Haim Boger

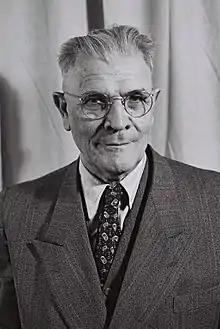
Boger in 1951

Haim Boger (25 September 1876 – 8 June 1963) was an Israeli politician who served as a member of the Knesset for the General Zionists between 1951 and 1955.